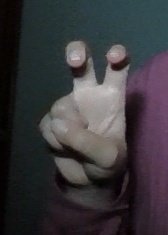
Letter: toot